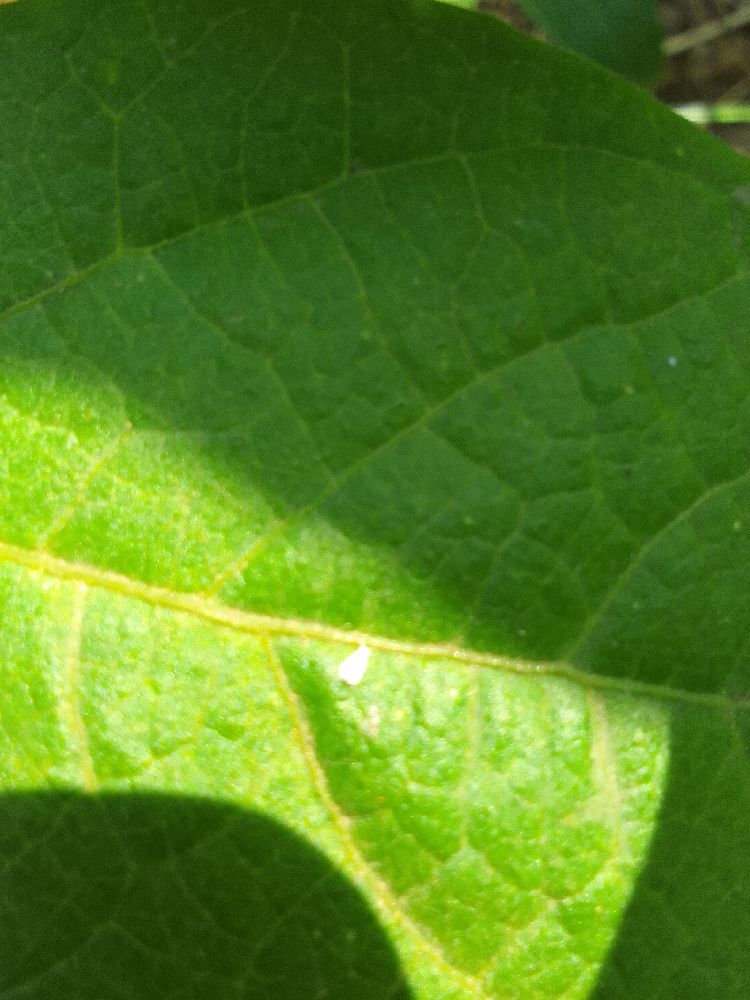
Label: healthy